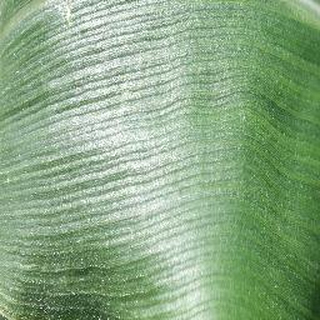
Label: healthy_corn